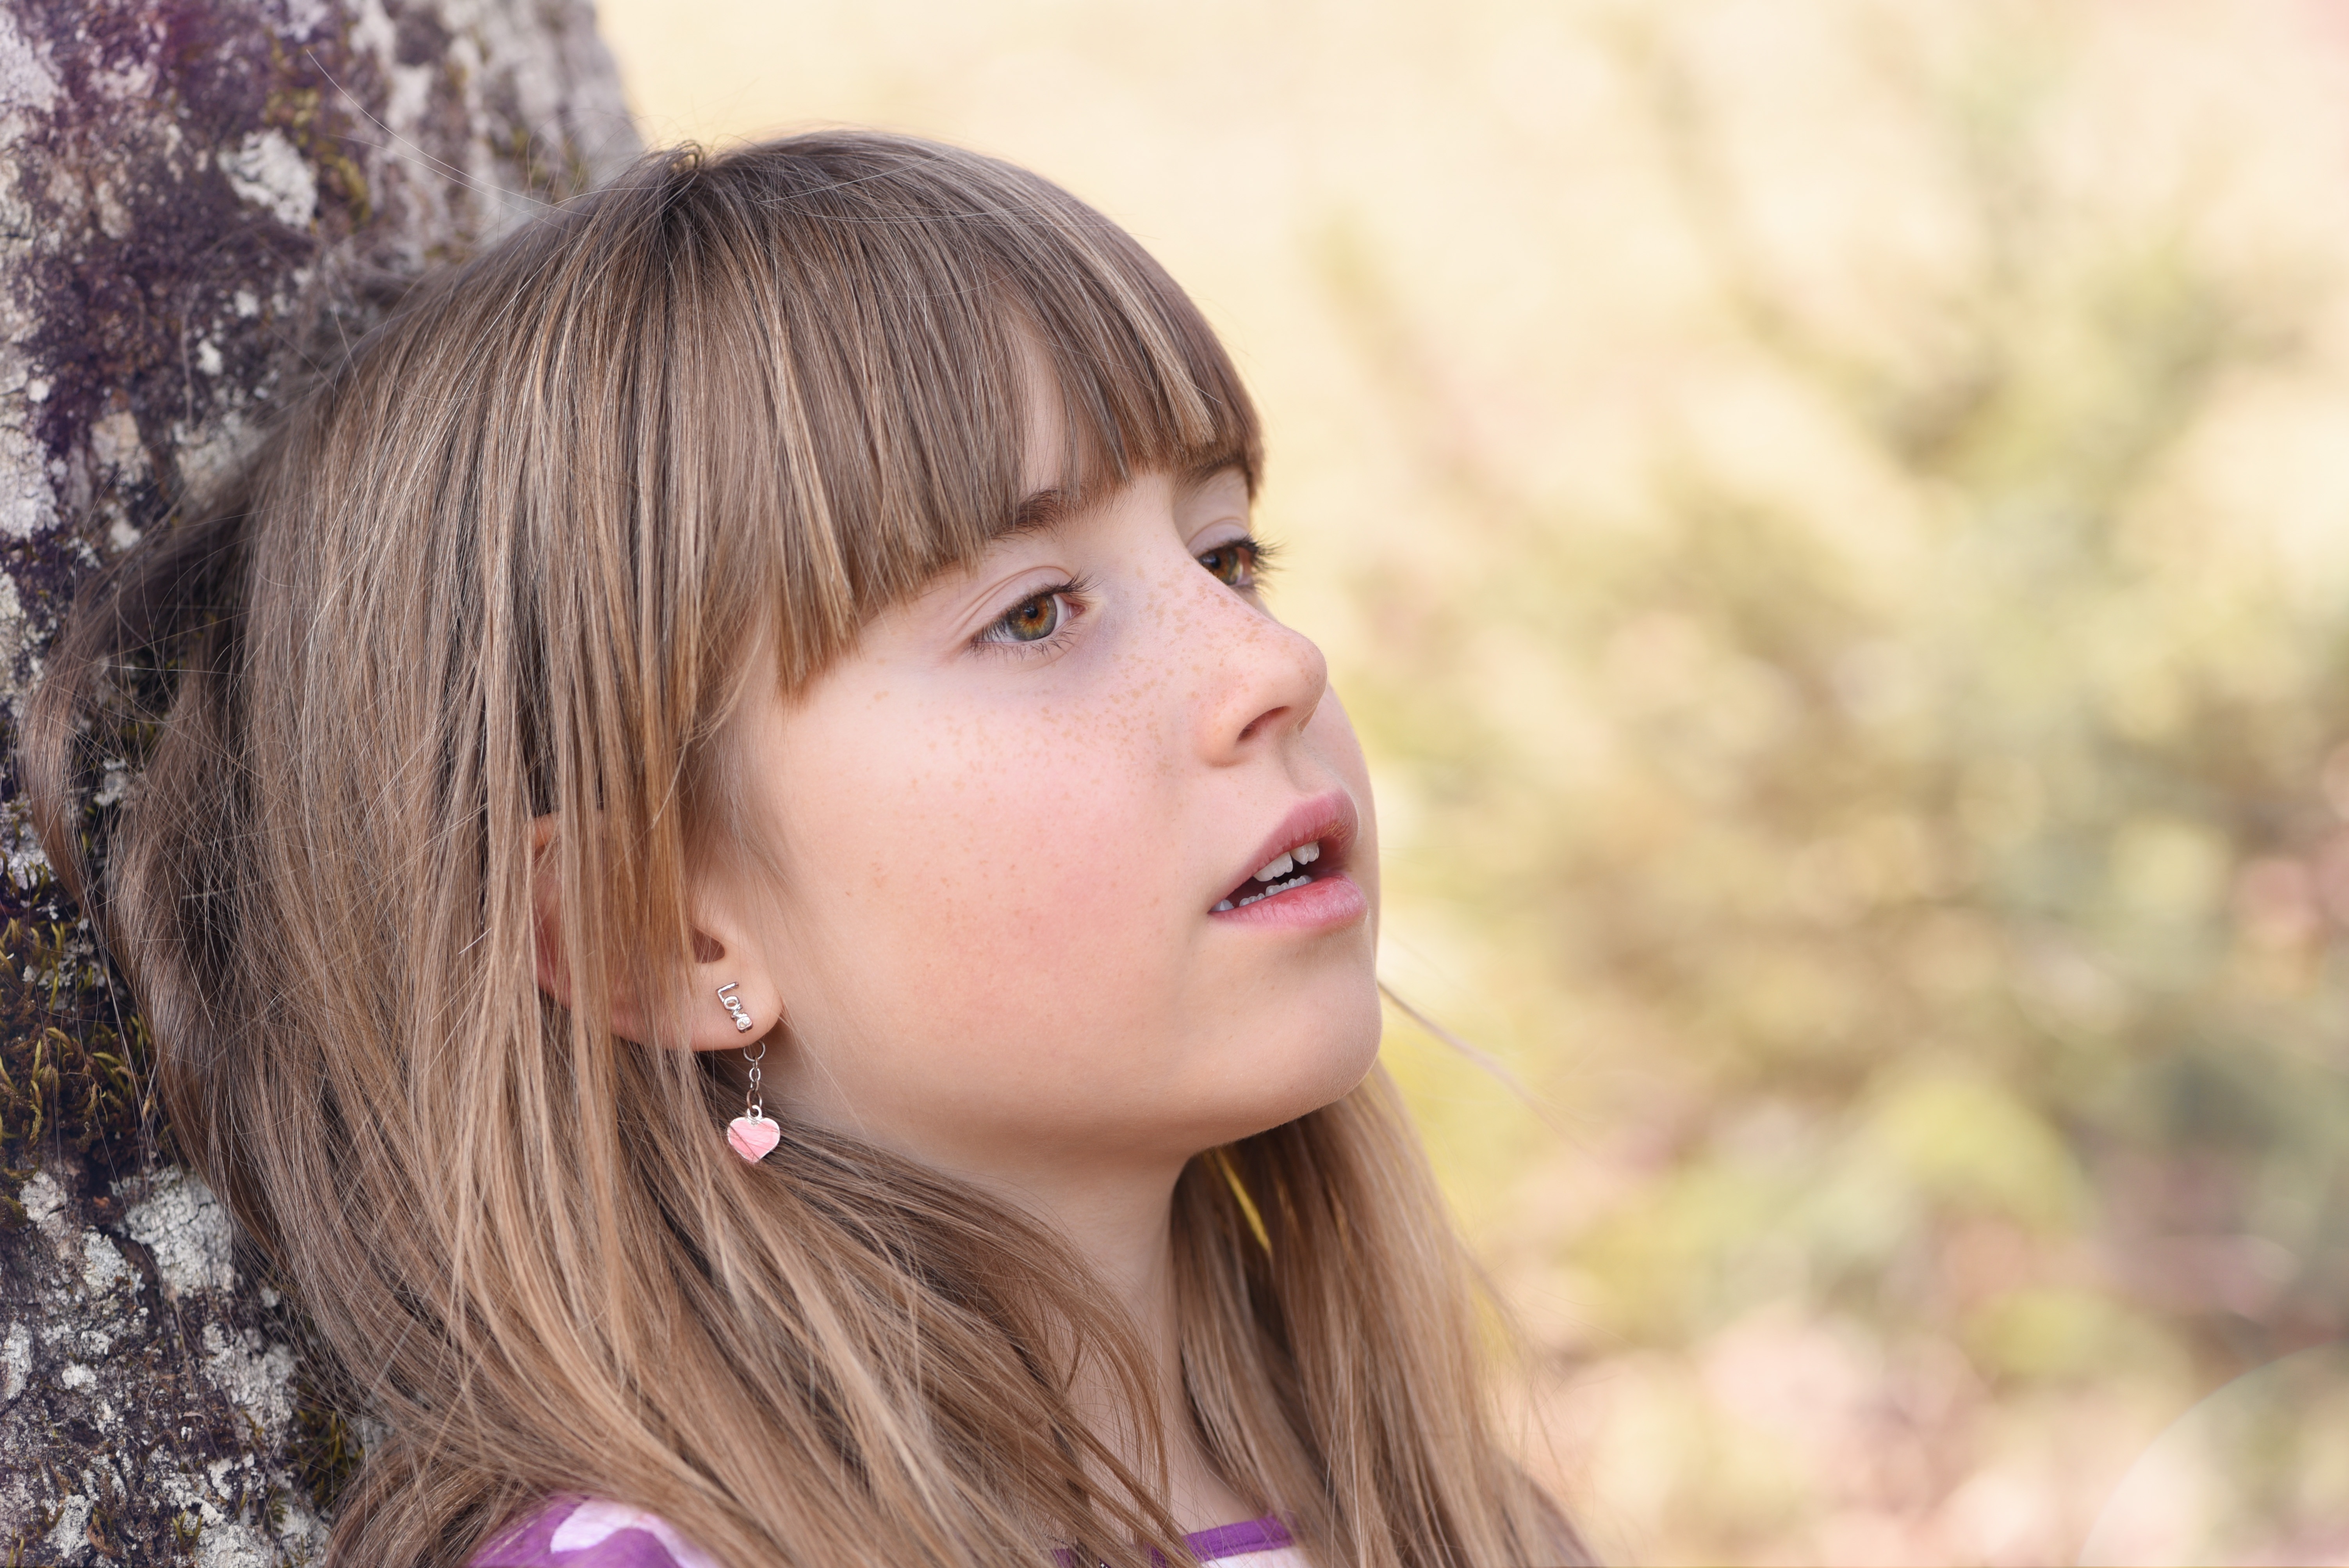
tree, nature, person, girl, woman, hair, photography, flower, view, portrait, model, spring, child, human, lady, close, facial expression, hairstyle, smile, long hair, face, eye, head, skin, beauty, blond, out, organ, emotion, photo shoot, brown hair, in thoughts, portrait photography